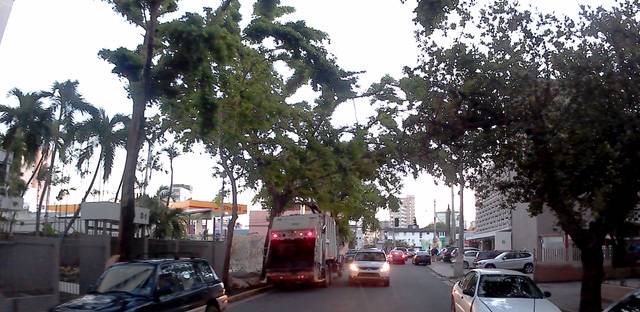
Region: Puerto Rico
Coordinates: 18.452, -66.062